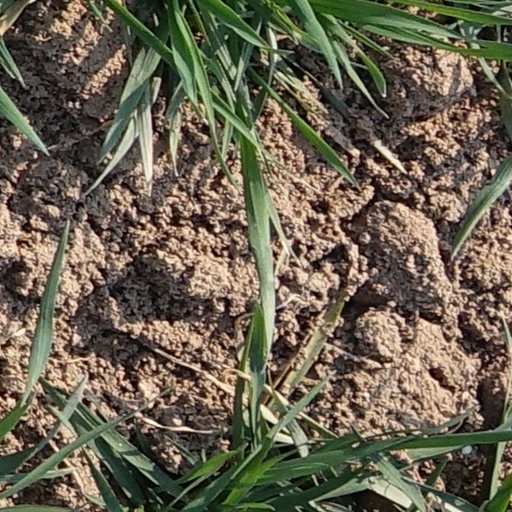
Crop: wheat